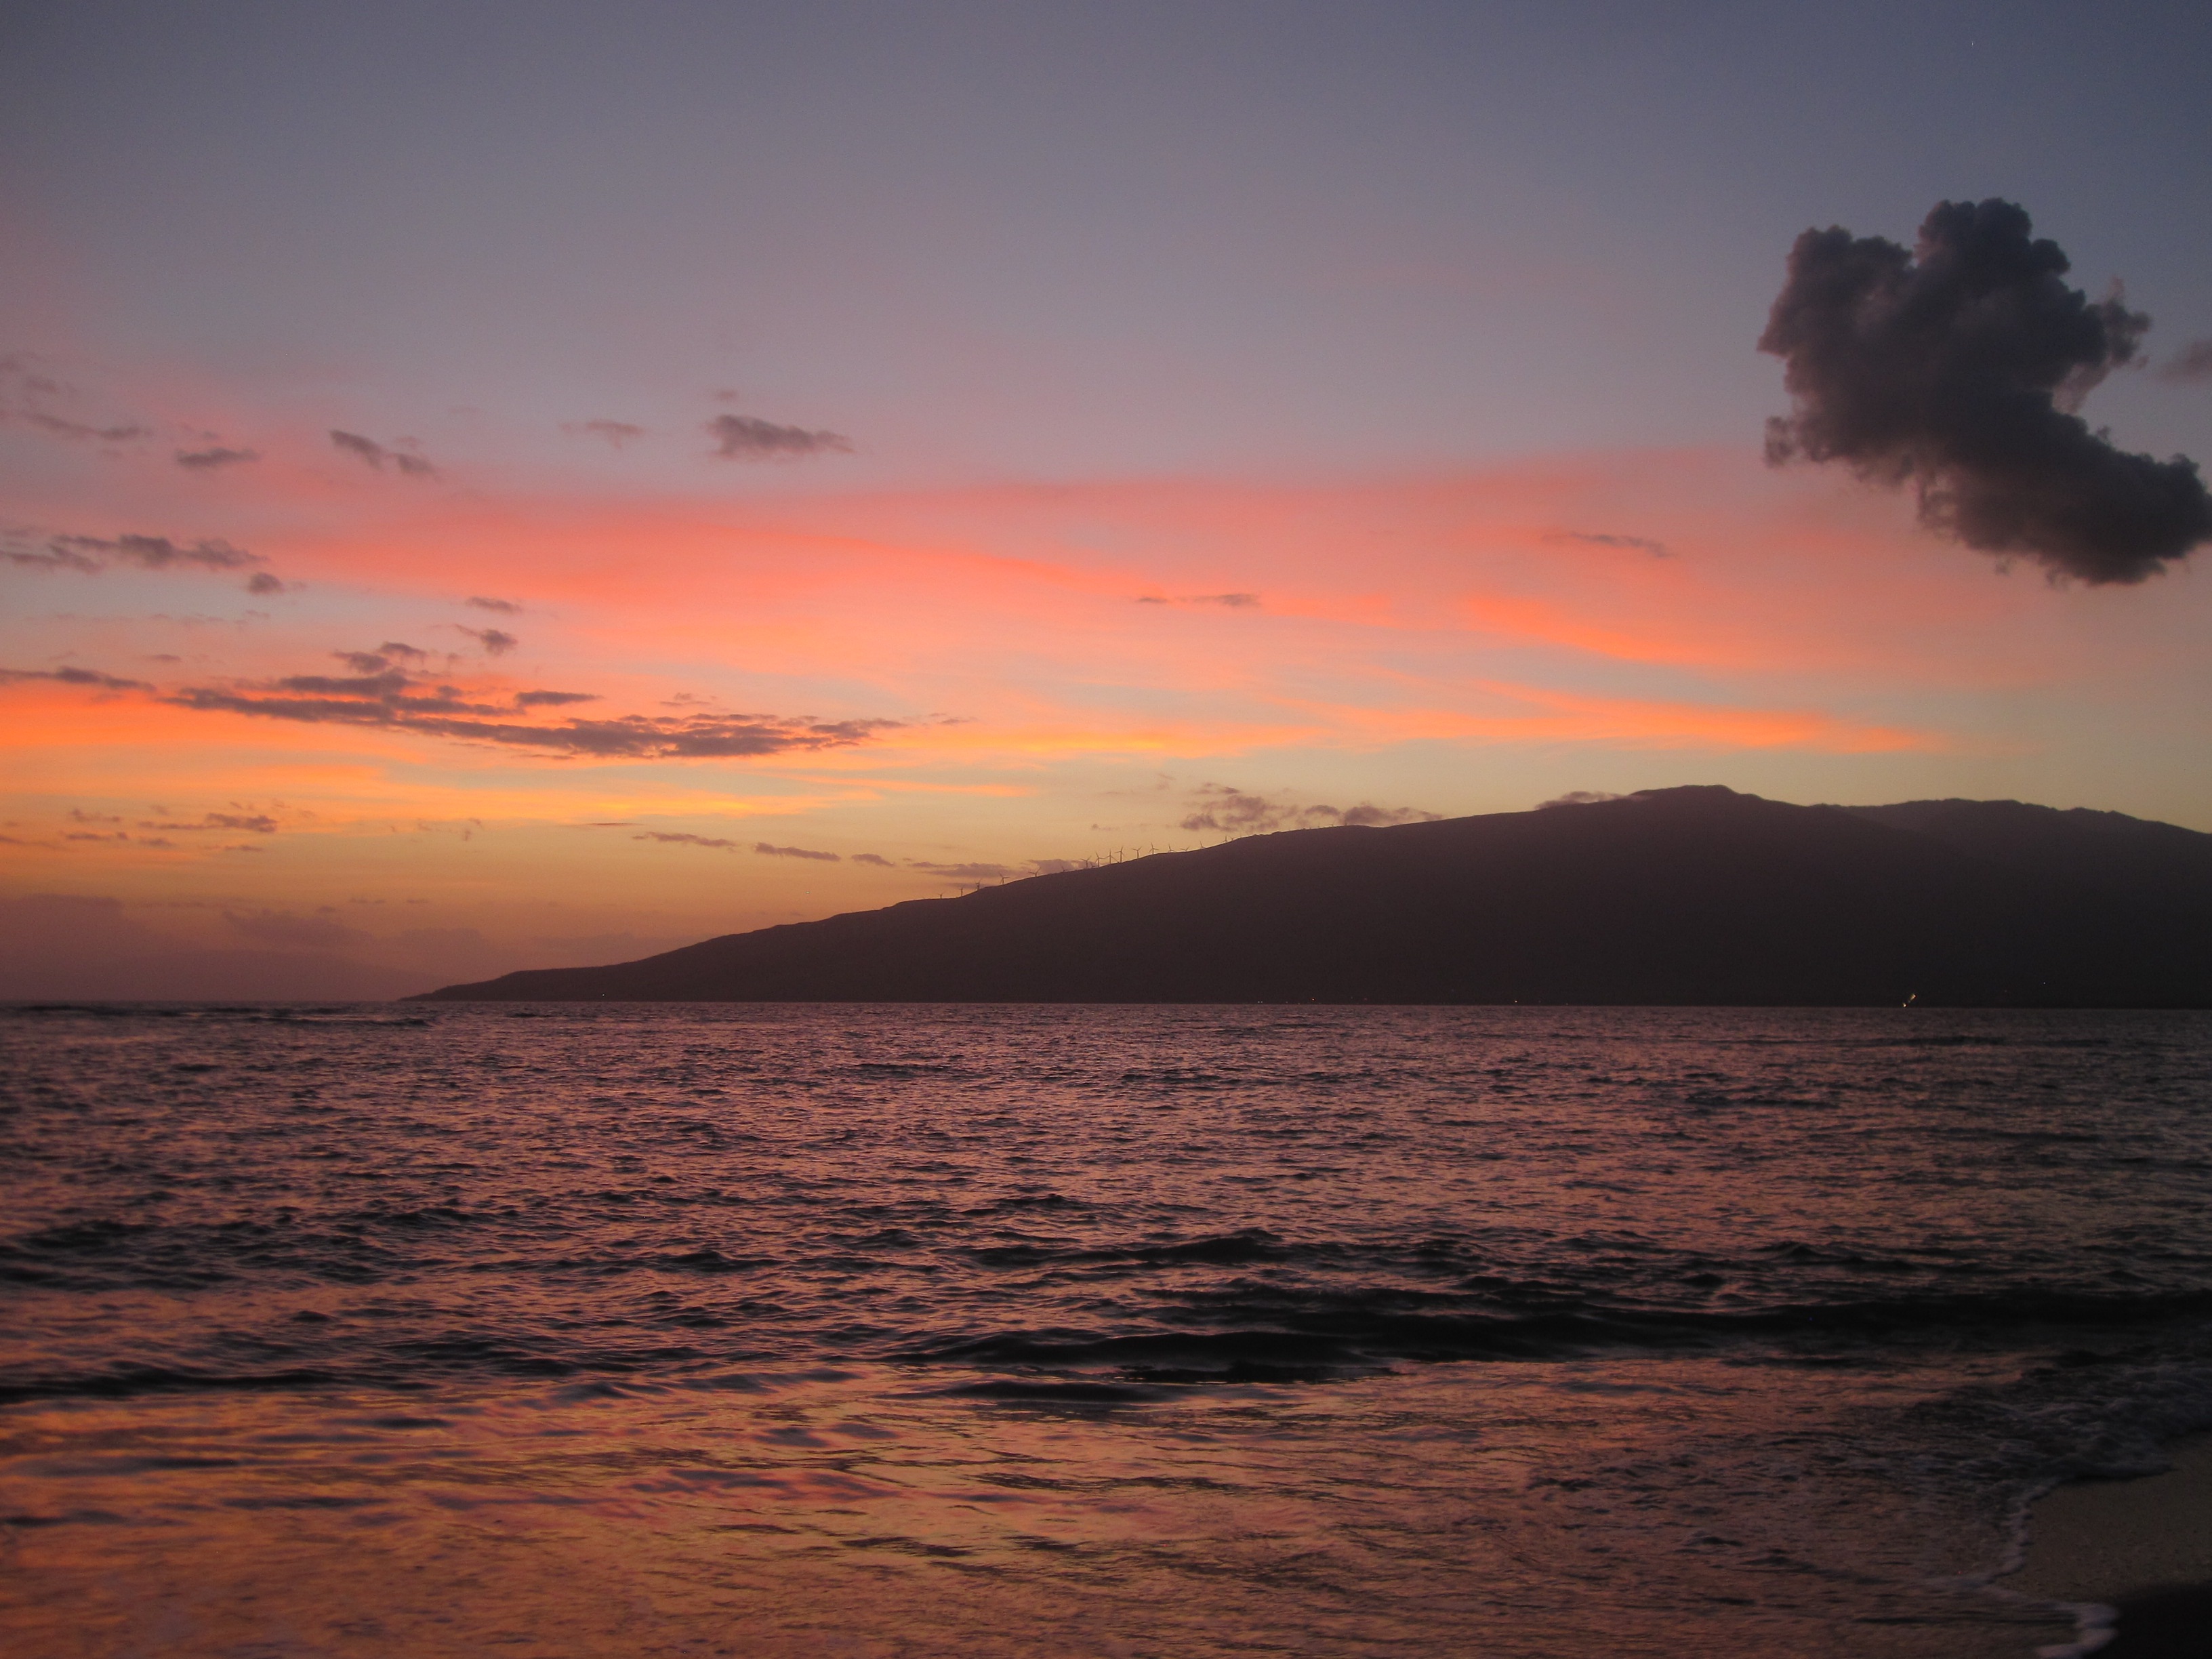
beach, sea, coast, ocean, horizon, cloud, sky, sun, sunrise, sunset, morning, wave, dawn, dusk, evening, bay, hawaii, loch, afterglow, wind wave, red sky at morning